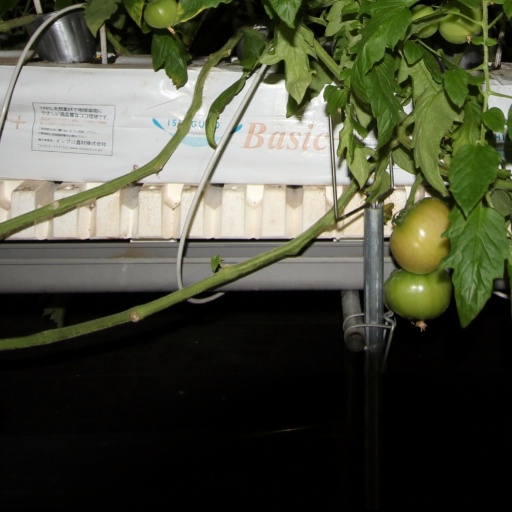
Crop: tomato